No. 45 Squadron IAF

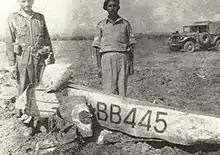
Wreckage of one of the No. 45 Squadron Vampires which were shot down by PAF F-86 Sabres.

On 1 September 1965, during the Indo-Pakistani War, No. 45 Squadron IAF responded to a request for strikes against a counter-attack by the Pakistan Army (Operation Grand Slam), and twelve Vampire Mk 52 fighter-bombers were successful in slowing the Pakistani advance. However, the Vampires encountered two PAF F-86 Sabres, in the ensuing dogfight, the outdated Vampires were outclassed. One was shot down by ground fire and another three were shot down by Sabres. The Vampires were withdrawn from front line service after these losses.